Veliky Novgorod

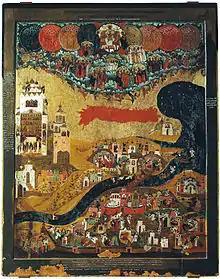
The 16th century Vision of Tarasius icon depicts Novgorod with the Sofia side to the left and the Commercial side to the right. The inhabitants of the city are shown doing their day-to-day work while being guarded by the angels

In 1259, Mongol tax-collectors and census-takers arrived in the city, leading to political disturbances and forcing Alexander Nevsky to punish a number of town officials (he cut off their noses) for defying him as Grand Prince of Vladimir (soon to be the khan's tax-collector in Russia) and his Mongol overlords. In the 14th century, raids by Novgorod pirates, or , sowed fear as far as Kazan and Astrakhan, assisting Novgorod in wars with the Grand Duchy of Moscow.